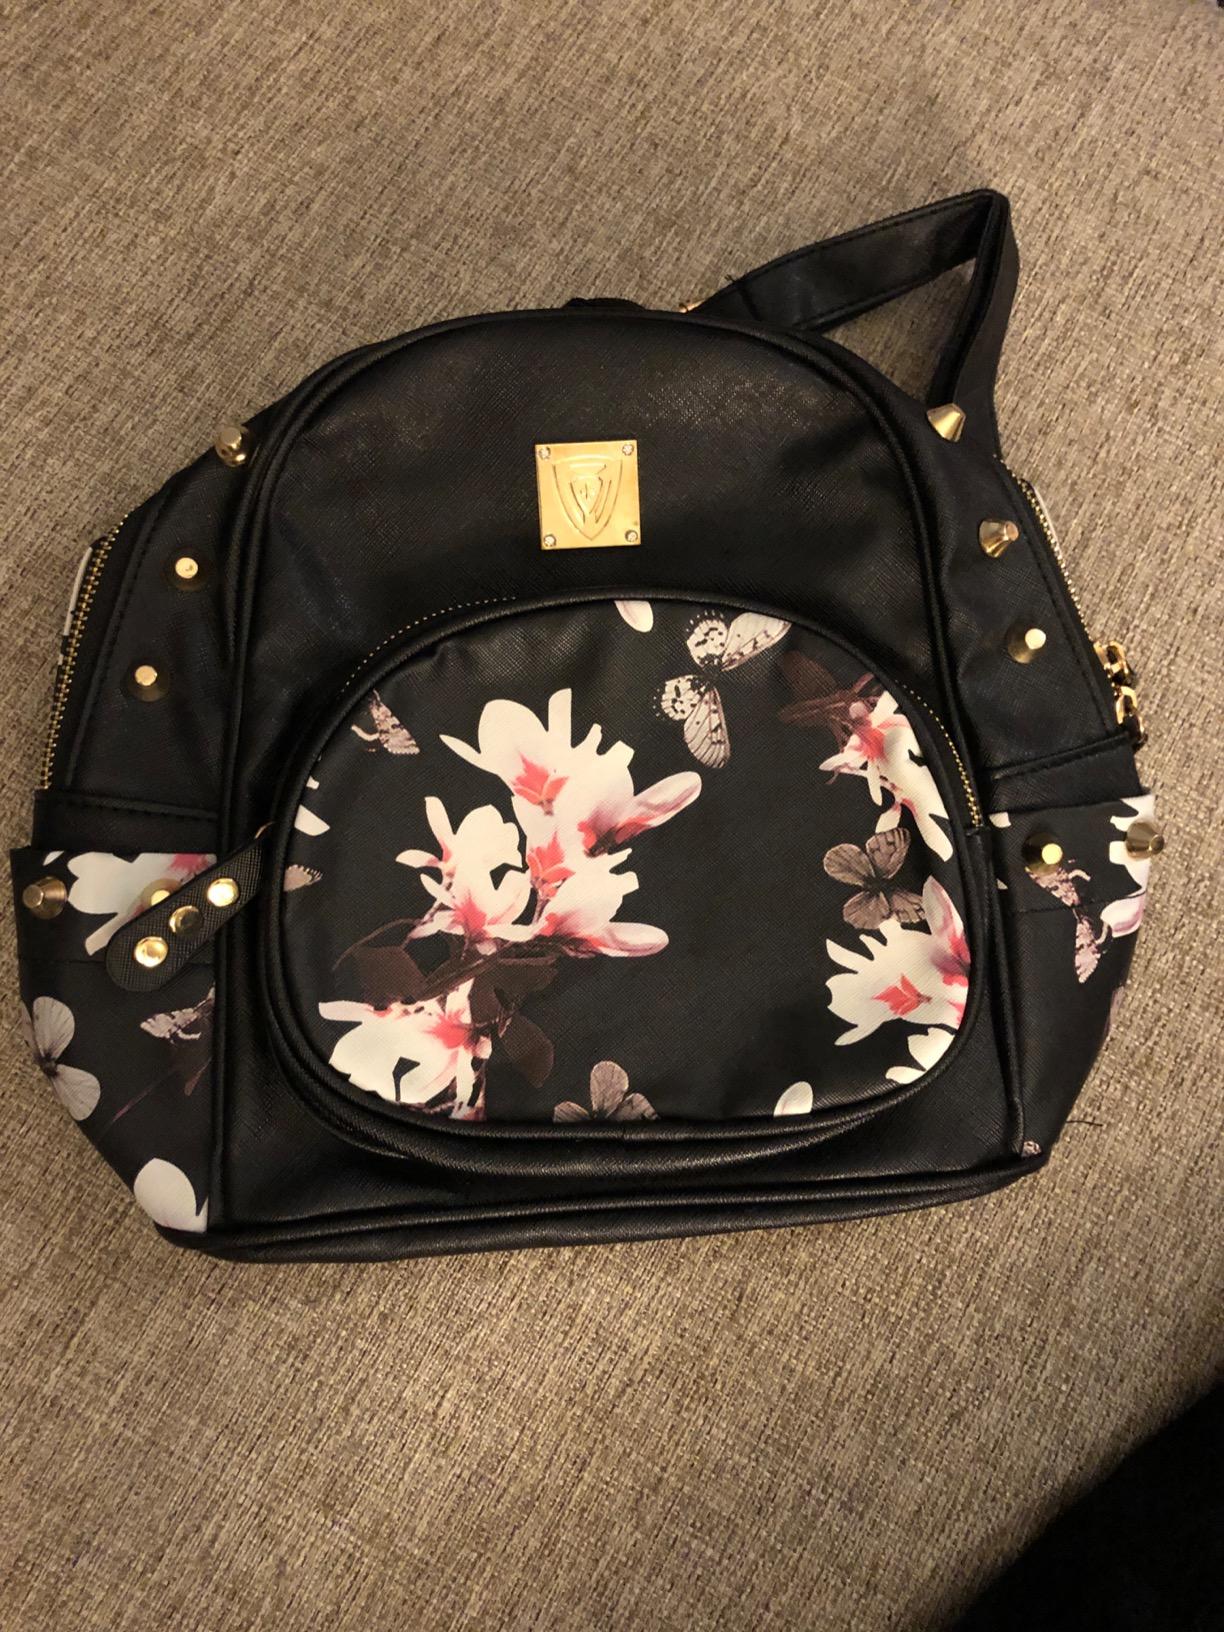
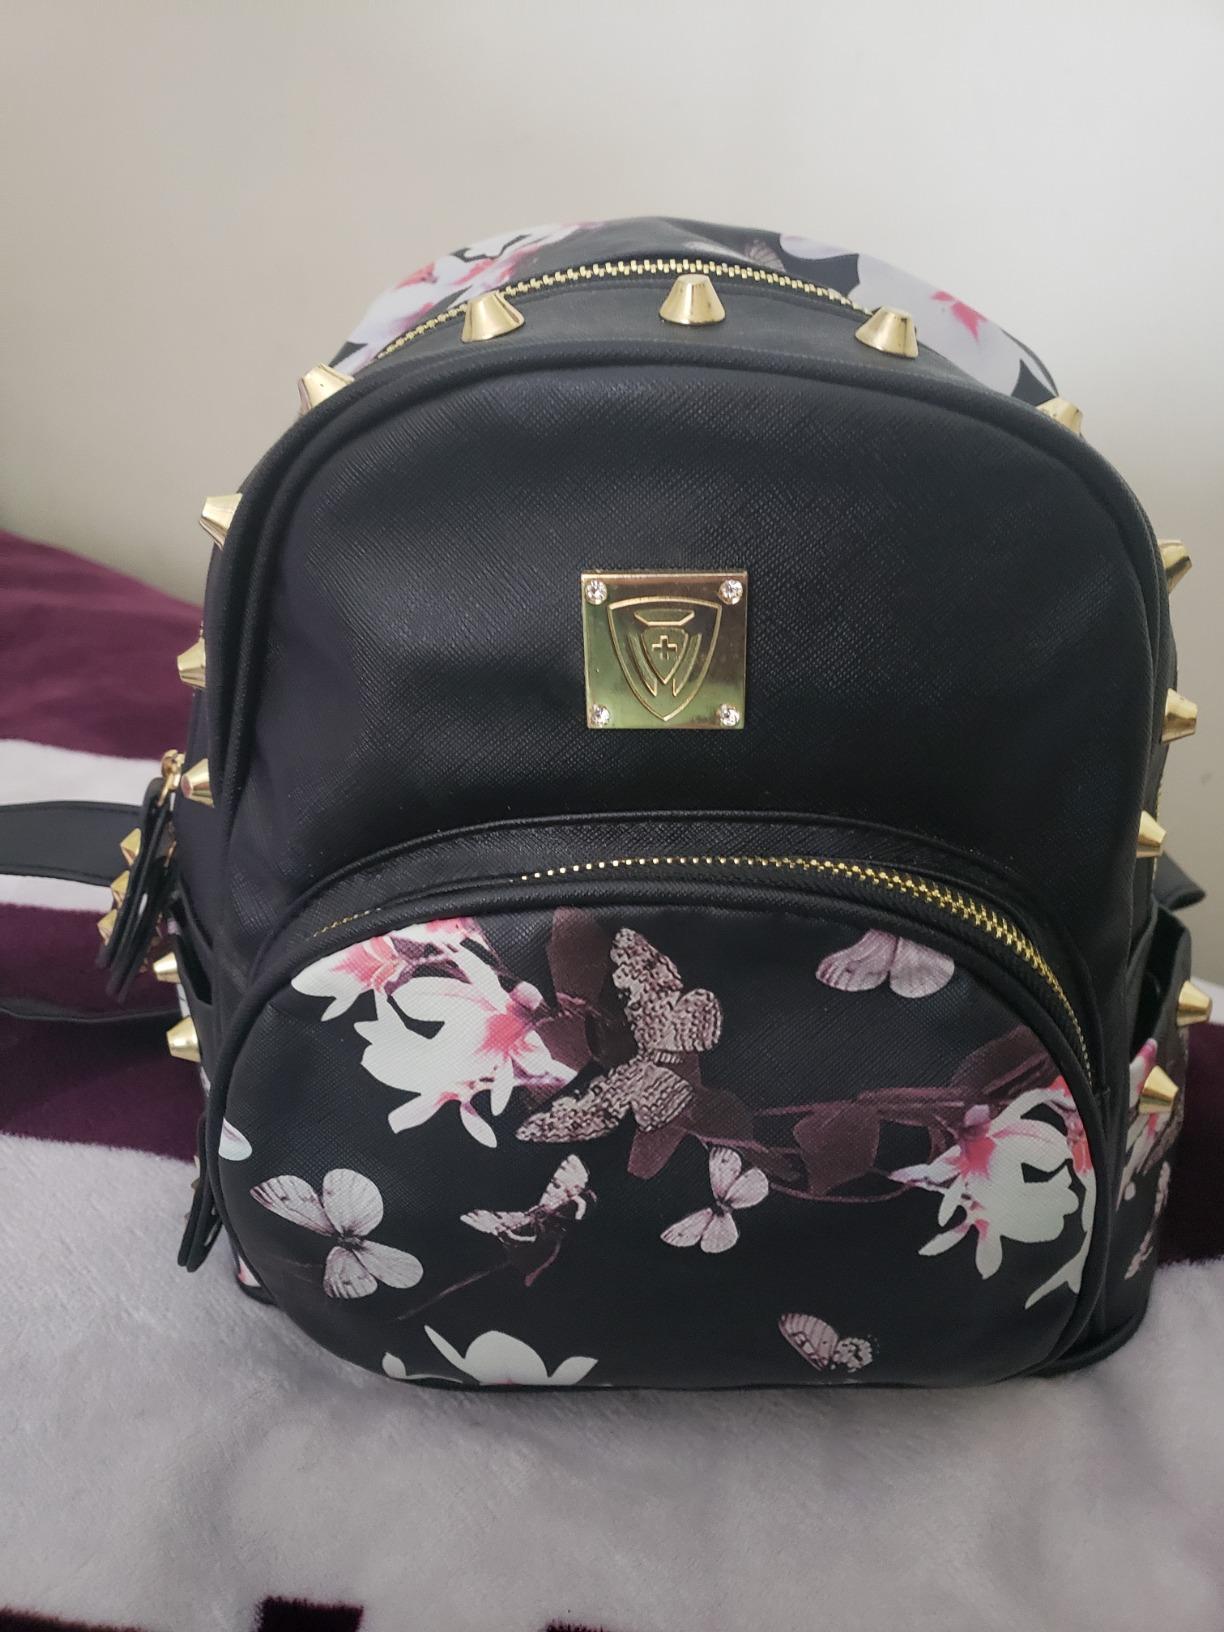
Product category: accessories_handbag
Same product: yes